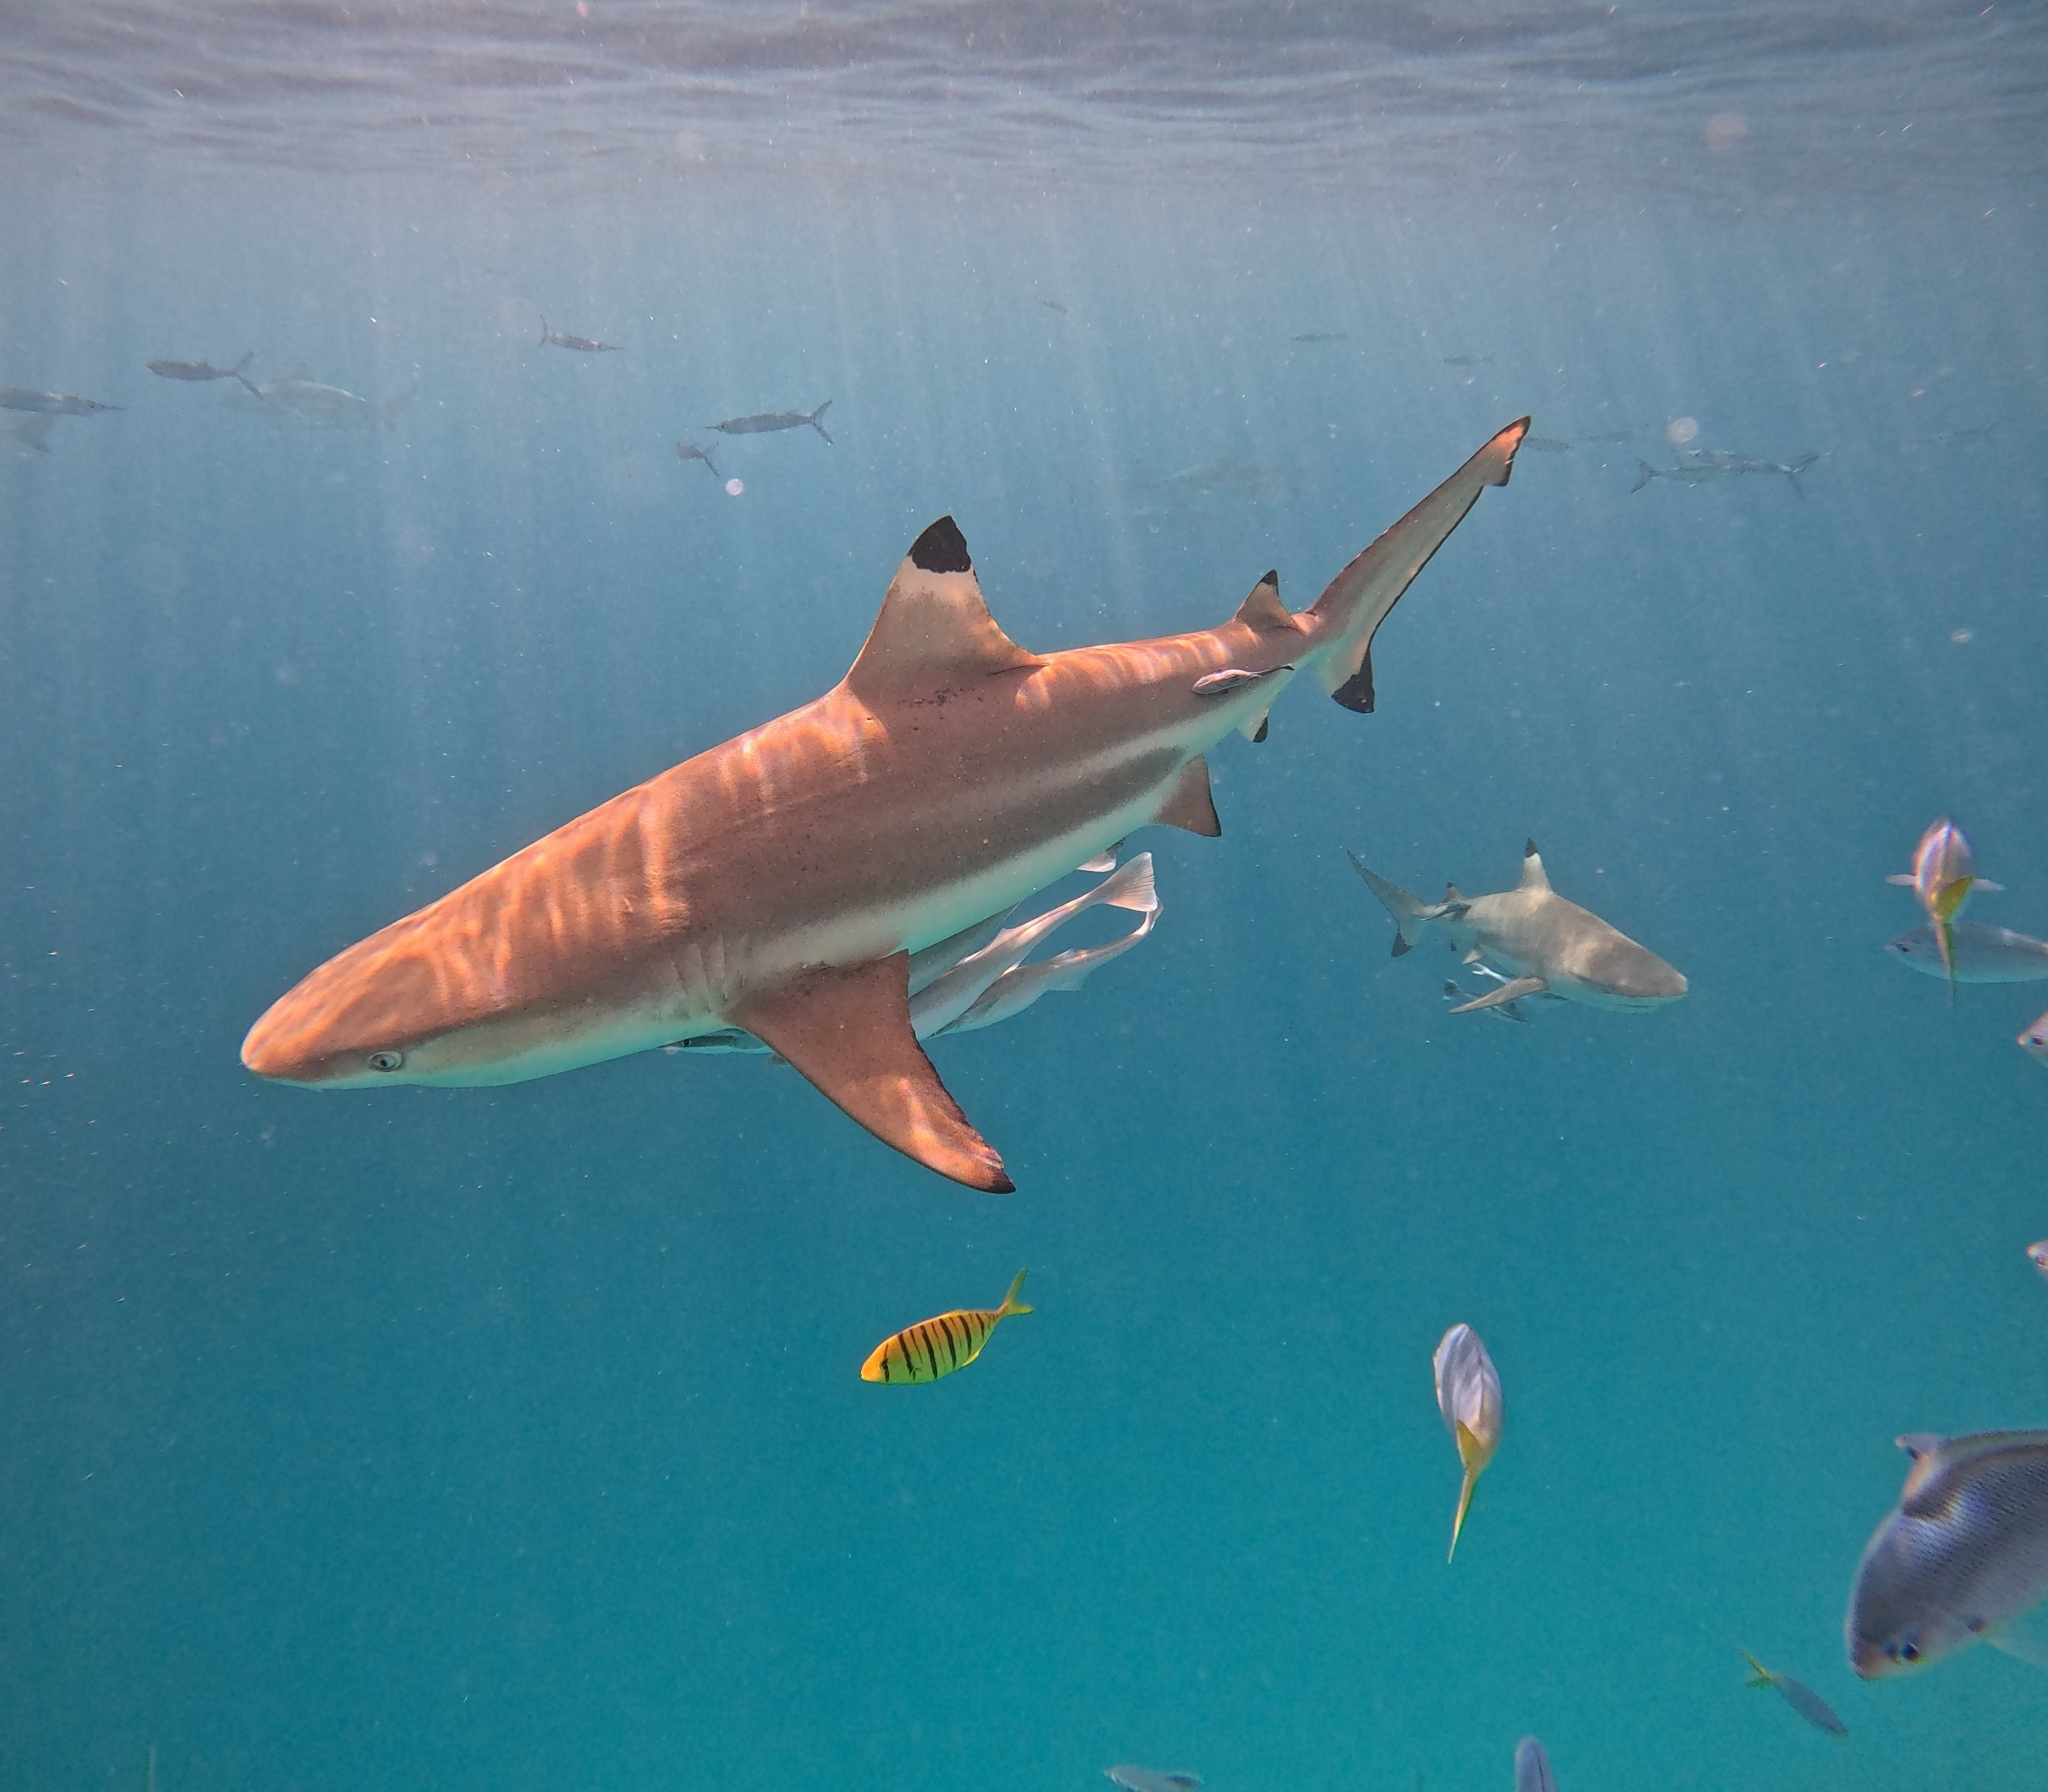
Carcharhinus melanopterus (Blacktip Reef Shark)